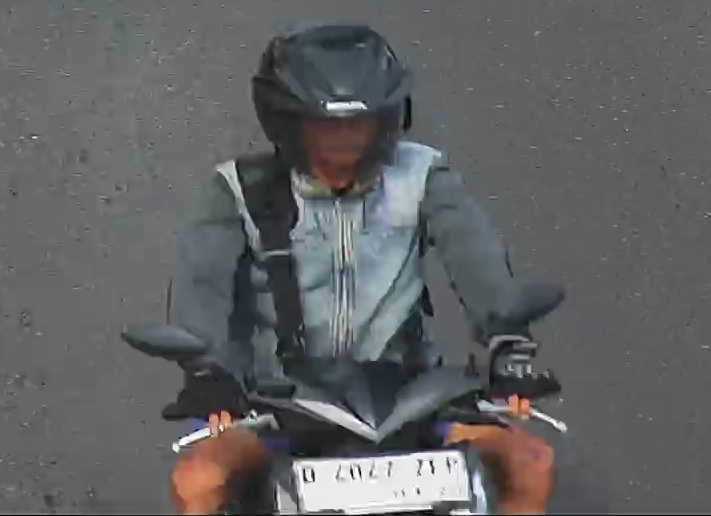
person-with-helmet: 1
person-without-helmet: 0